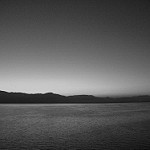
Label: B & W